Mount Wollaston Cemetery

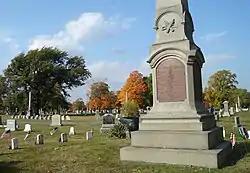

Mount Wollaston Cemetery is a historic rural cemetery at 20 Sea Street in the Merrymount neighborhood of Quincy, Massachusetts. It was founded in 1855 and added to the National Register of Historic Places in 1984.